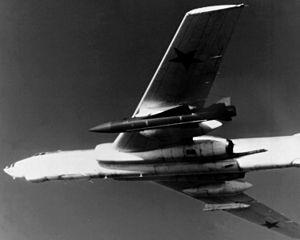
L'aviation à long rayon d'action est le commandement chargé du bombardement stratégique dans les forces aériennes soviétiques et l'armée de l'air russe depuis 1946. C'est l'équivalent durant la guerre froide du Strategic Air Command de l'United States Air Force.
Le Tu-16 est un bombardier biréacteur, conçu par Tupolev en Union soviétique, au début des années 1950. Bien que souvent considéré comme obsolète, sa polyvalence lui a permis de rester en service au sein des forces aériennes russe, ukrainienne et chinoise, ce qui en fait un des rares appareils militaires dont la carrière opérationnelle dépasse le demi-siècle.